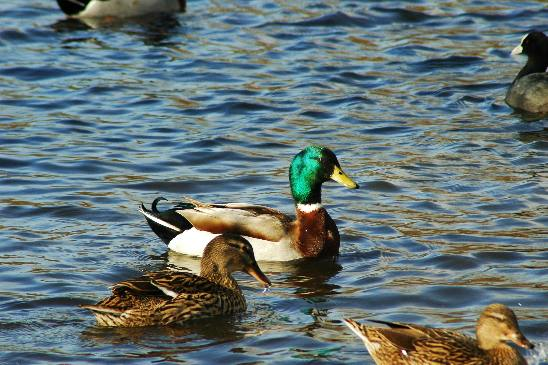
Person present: No